History of Hamarkameratene

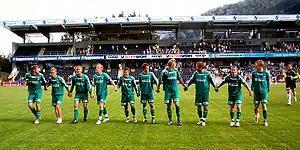
HamKam players celebrating after the victory over Sogndal at Fosshaugane Campus on 9 June 2007. From left: Markus Ringberg, Vegar Bjerke, Juha Pasoja, Espen Olsen, Truls Jevne Hagen, John Anders Rise, Roman Kienast, Thomas Øverby, Marius Gullerud, Jan Michaelsen og Svein Inge Haagenrud.

Hamarkameratene is a professional association football team from Hamar, Norway. It was established in 1946 as a merger between Briskebyen Fotballag (established in 1918 as Freidig) and Hamar Arbeideridrettslag. In 1970, the team qualified for the First Division, and has since been in the top three flights of Norwegian football. They play their home games at Briskeby Arena, built by the club between 1934 and 1936.